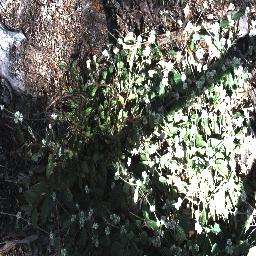
Label: chinee_apple